Virgin of the Rosary Cathedral, Abancay

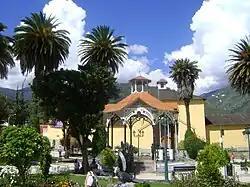
Another view

The building probably began to be built in the year 1645, during the time when the territory was a Spanish colony. The construction has undergone modifications in its structure and parts several times. The cathedral is characterized by simple architecture, has a single tower with a belfry. In 1970 the current building was completely remodeled. In October of each year are celebrated the feasts in honor to the Virgin Mary in its invocation of the Rosary.-